U.S. sanctions during the Venezuelan crisis

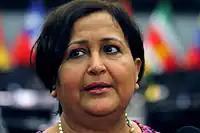
Tibisay Lucena (died 2023), sanctioned for her role in the Venezuelan elections

Tareck El Aissami, Vice President of Economy and Minister for National Industry and Production, and his frontman Samark Jose Lopez Bello were named in February under the Kingpin Act as significant international narcotics traffickers. Five U.S. companies in Florida and an airplane registered in the U.S. were also blocked.